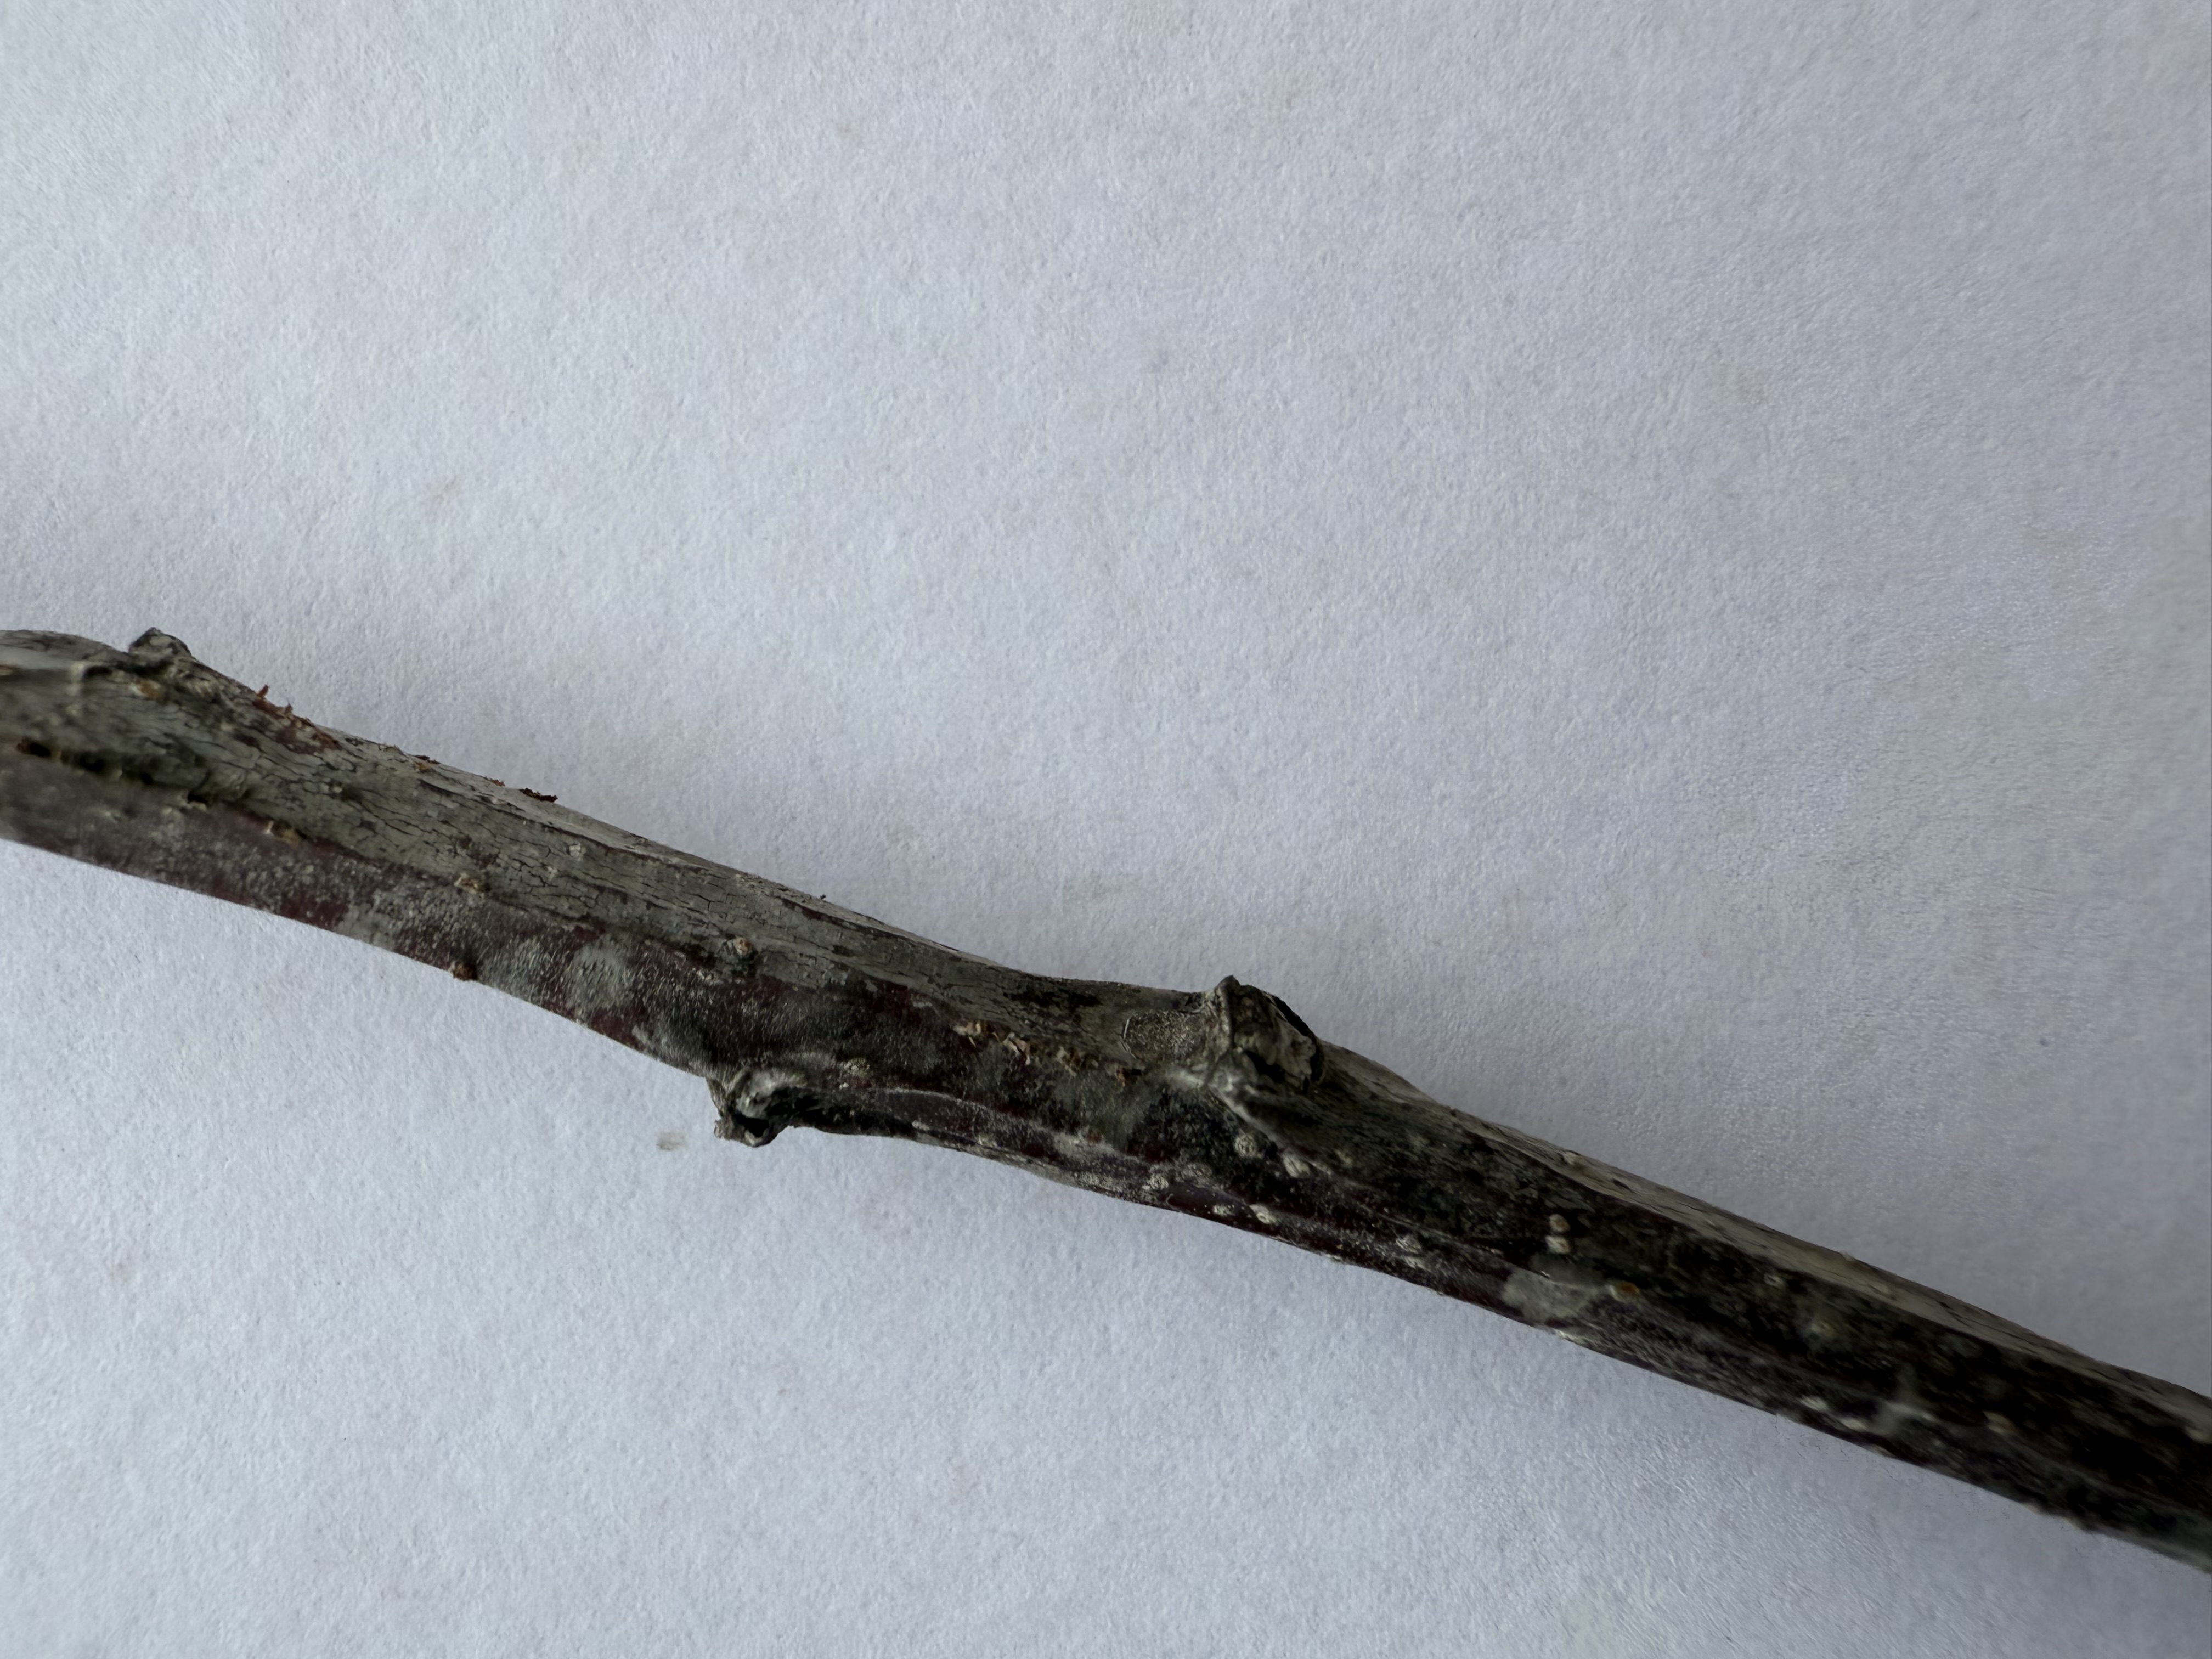
Variety: Ziraat 0900 Cherry